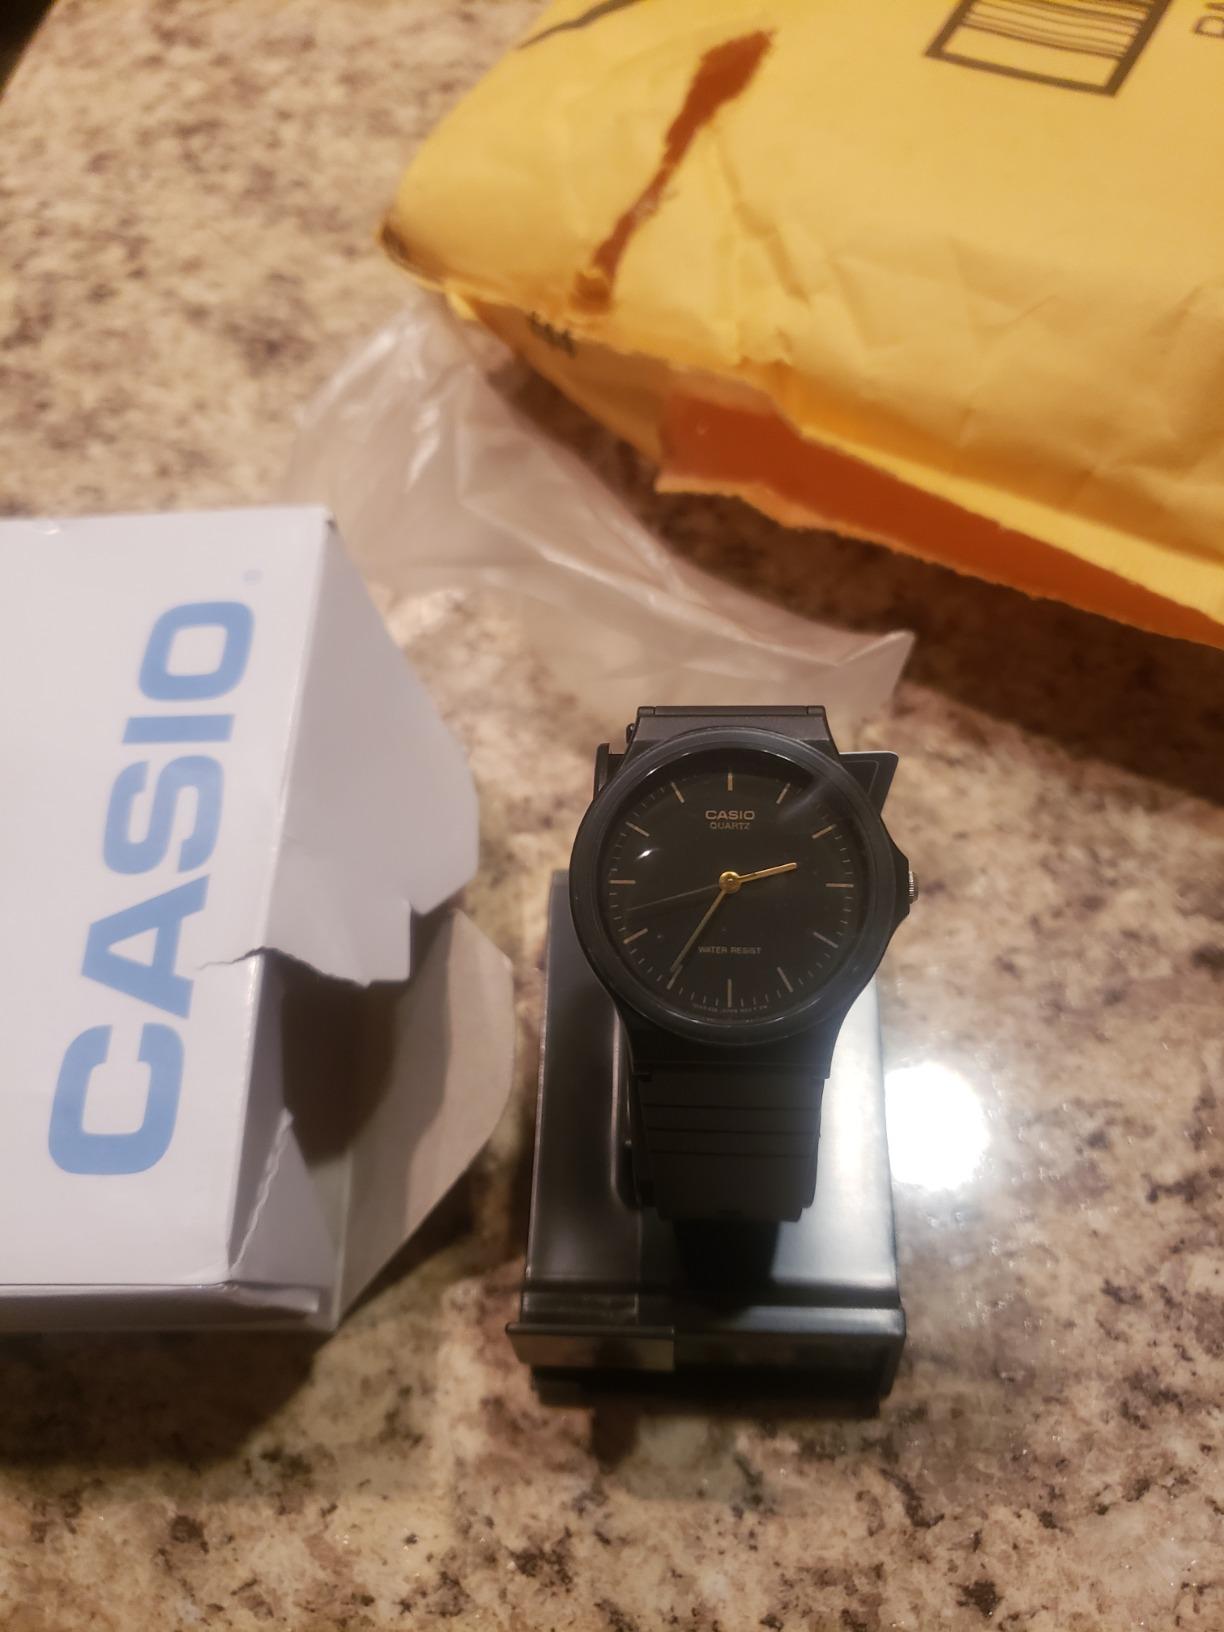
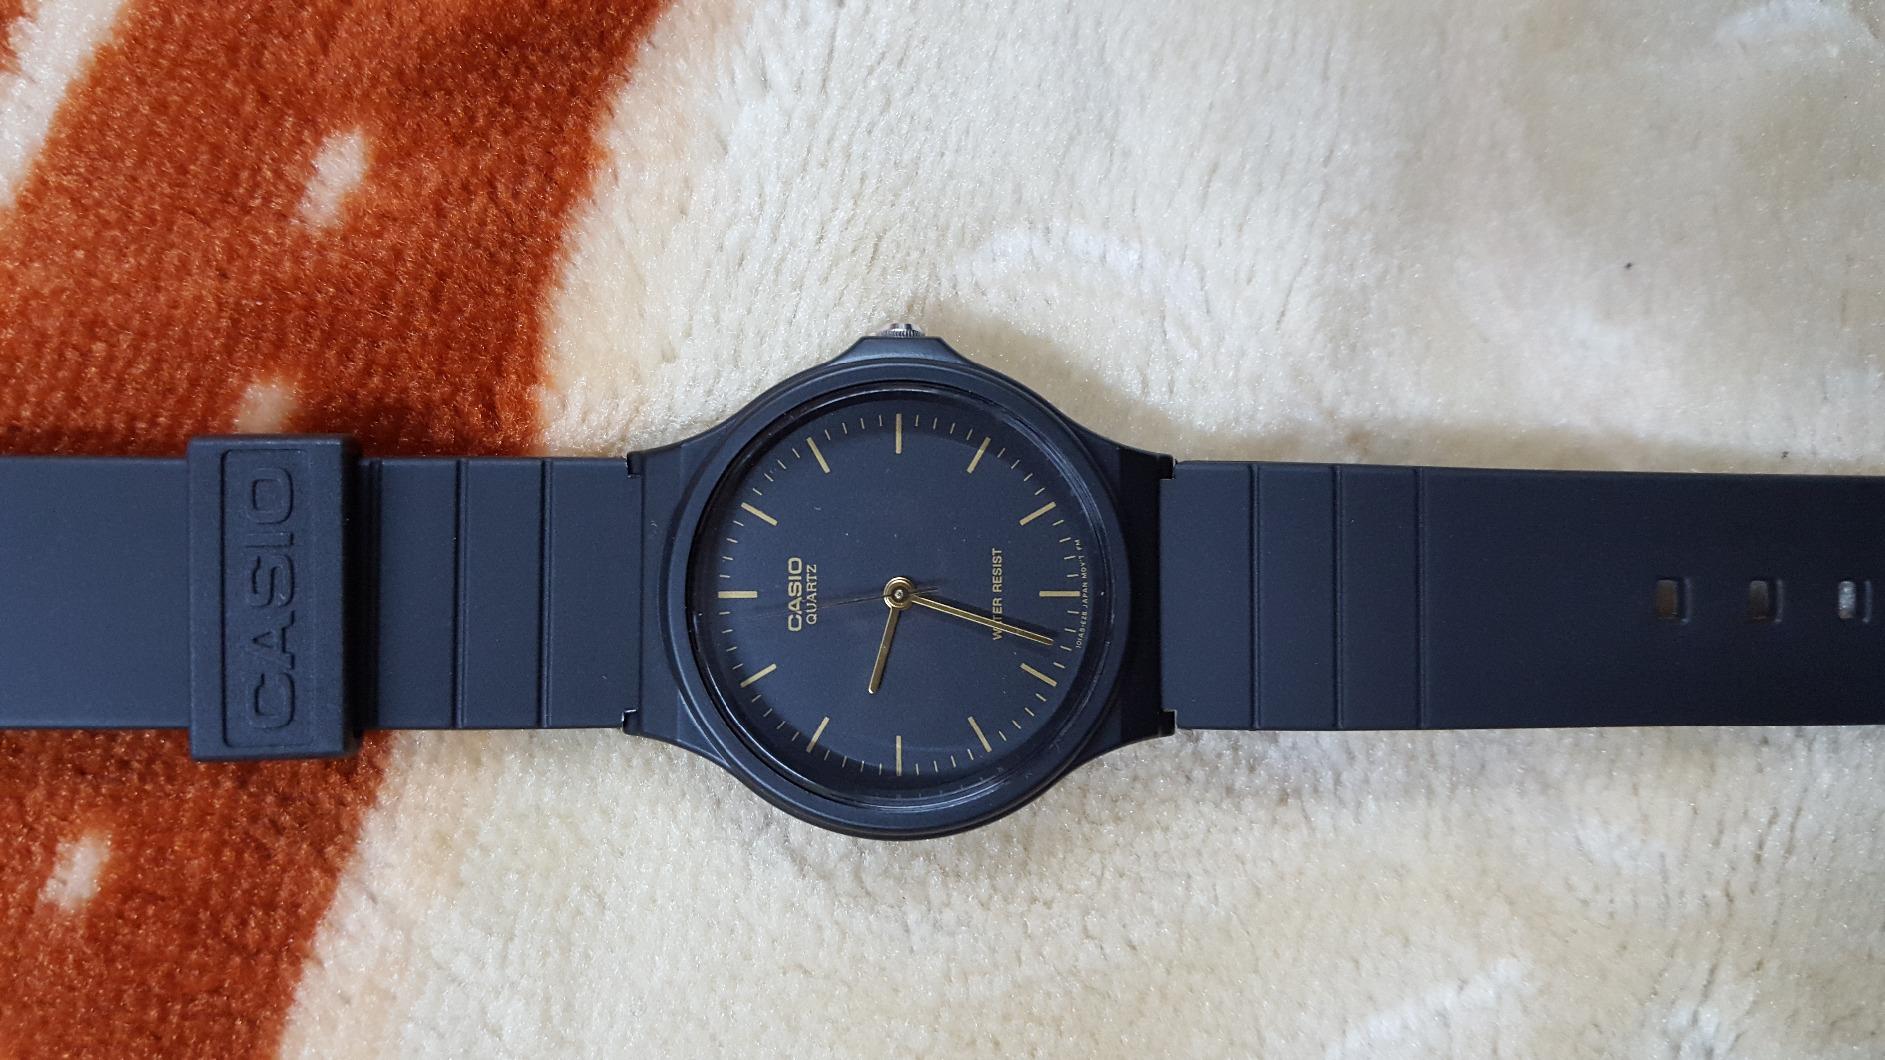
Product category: accessories_watch
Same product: yes